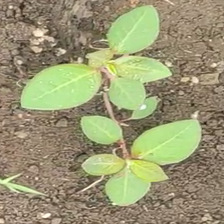
Weed species: Moti_dudhi(Euphorbia_geneculata_L)